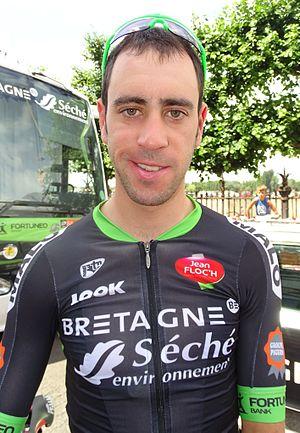
Reportage réalisé le lundi 6 juillet à l'occasion du départ de la troisième étape du Tour de France 2015 à Anvers, Belgique.
La saison 2015 de l'équipe cycliste Bretagne-Séché Environnement est la onzième saison de l'équipe. Elle est dirigée par Emmanuel Hubert.
Eduardo Sepúlveda, né le 13 juin 1991 à Rawson, est un coureur cycliste argentin, membre de l'équipe Movistar.